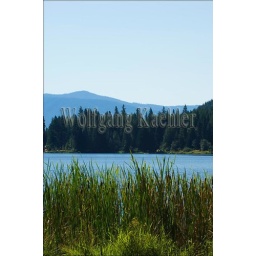
Usa, idaho, near sandpoint, mirror lake